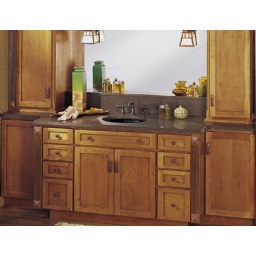
The bath cabinetry was created with the Hudson door style in Cherry finished in Harvest with Chocolate glaze